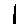
Label: 1